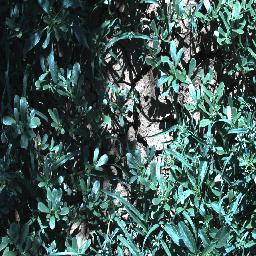
Label: negative